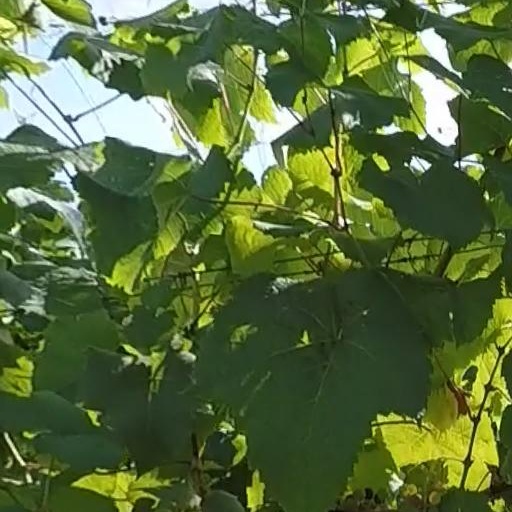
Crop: grape